Madison Historic District (Madison, Indiana)

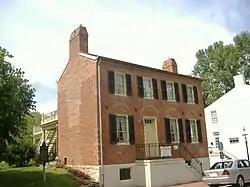
Schofield House

The Madison Historic District is a historic district located in Madison, Indiana. In 2006, it was named a National Historic Landmark due to its unique Midwestern beauty and architecture scheme. Among the prominent buildings in the district are the Lanier Mansion, one of two buildings separately considered a National Historic Landmark in the district, and the Schofield House, the birthplace of the Grand Lodge of Indiana. In total, it comprises 133 blocks of Madison, Indiana, overlooking the Ohio River in Jefferson County, Indiana.